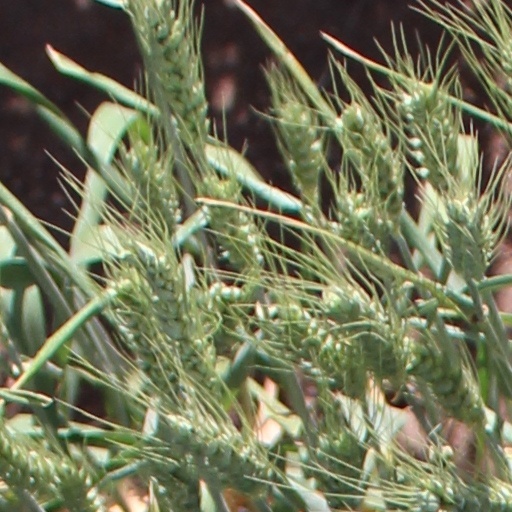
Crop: wheat